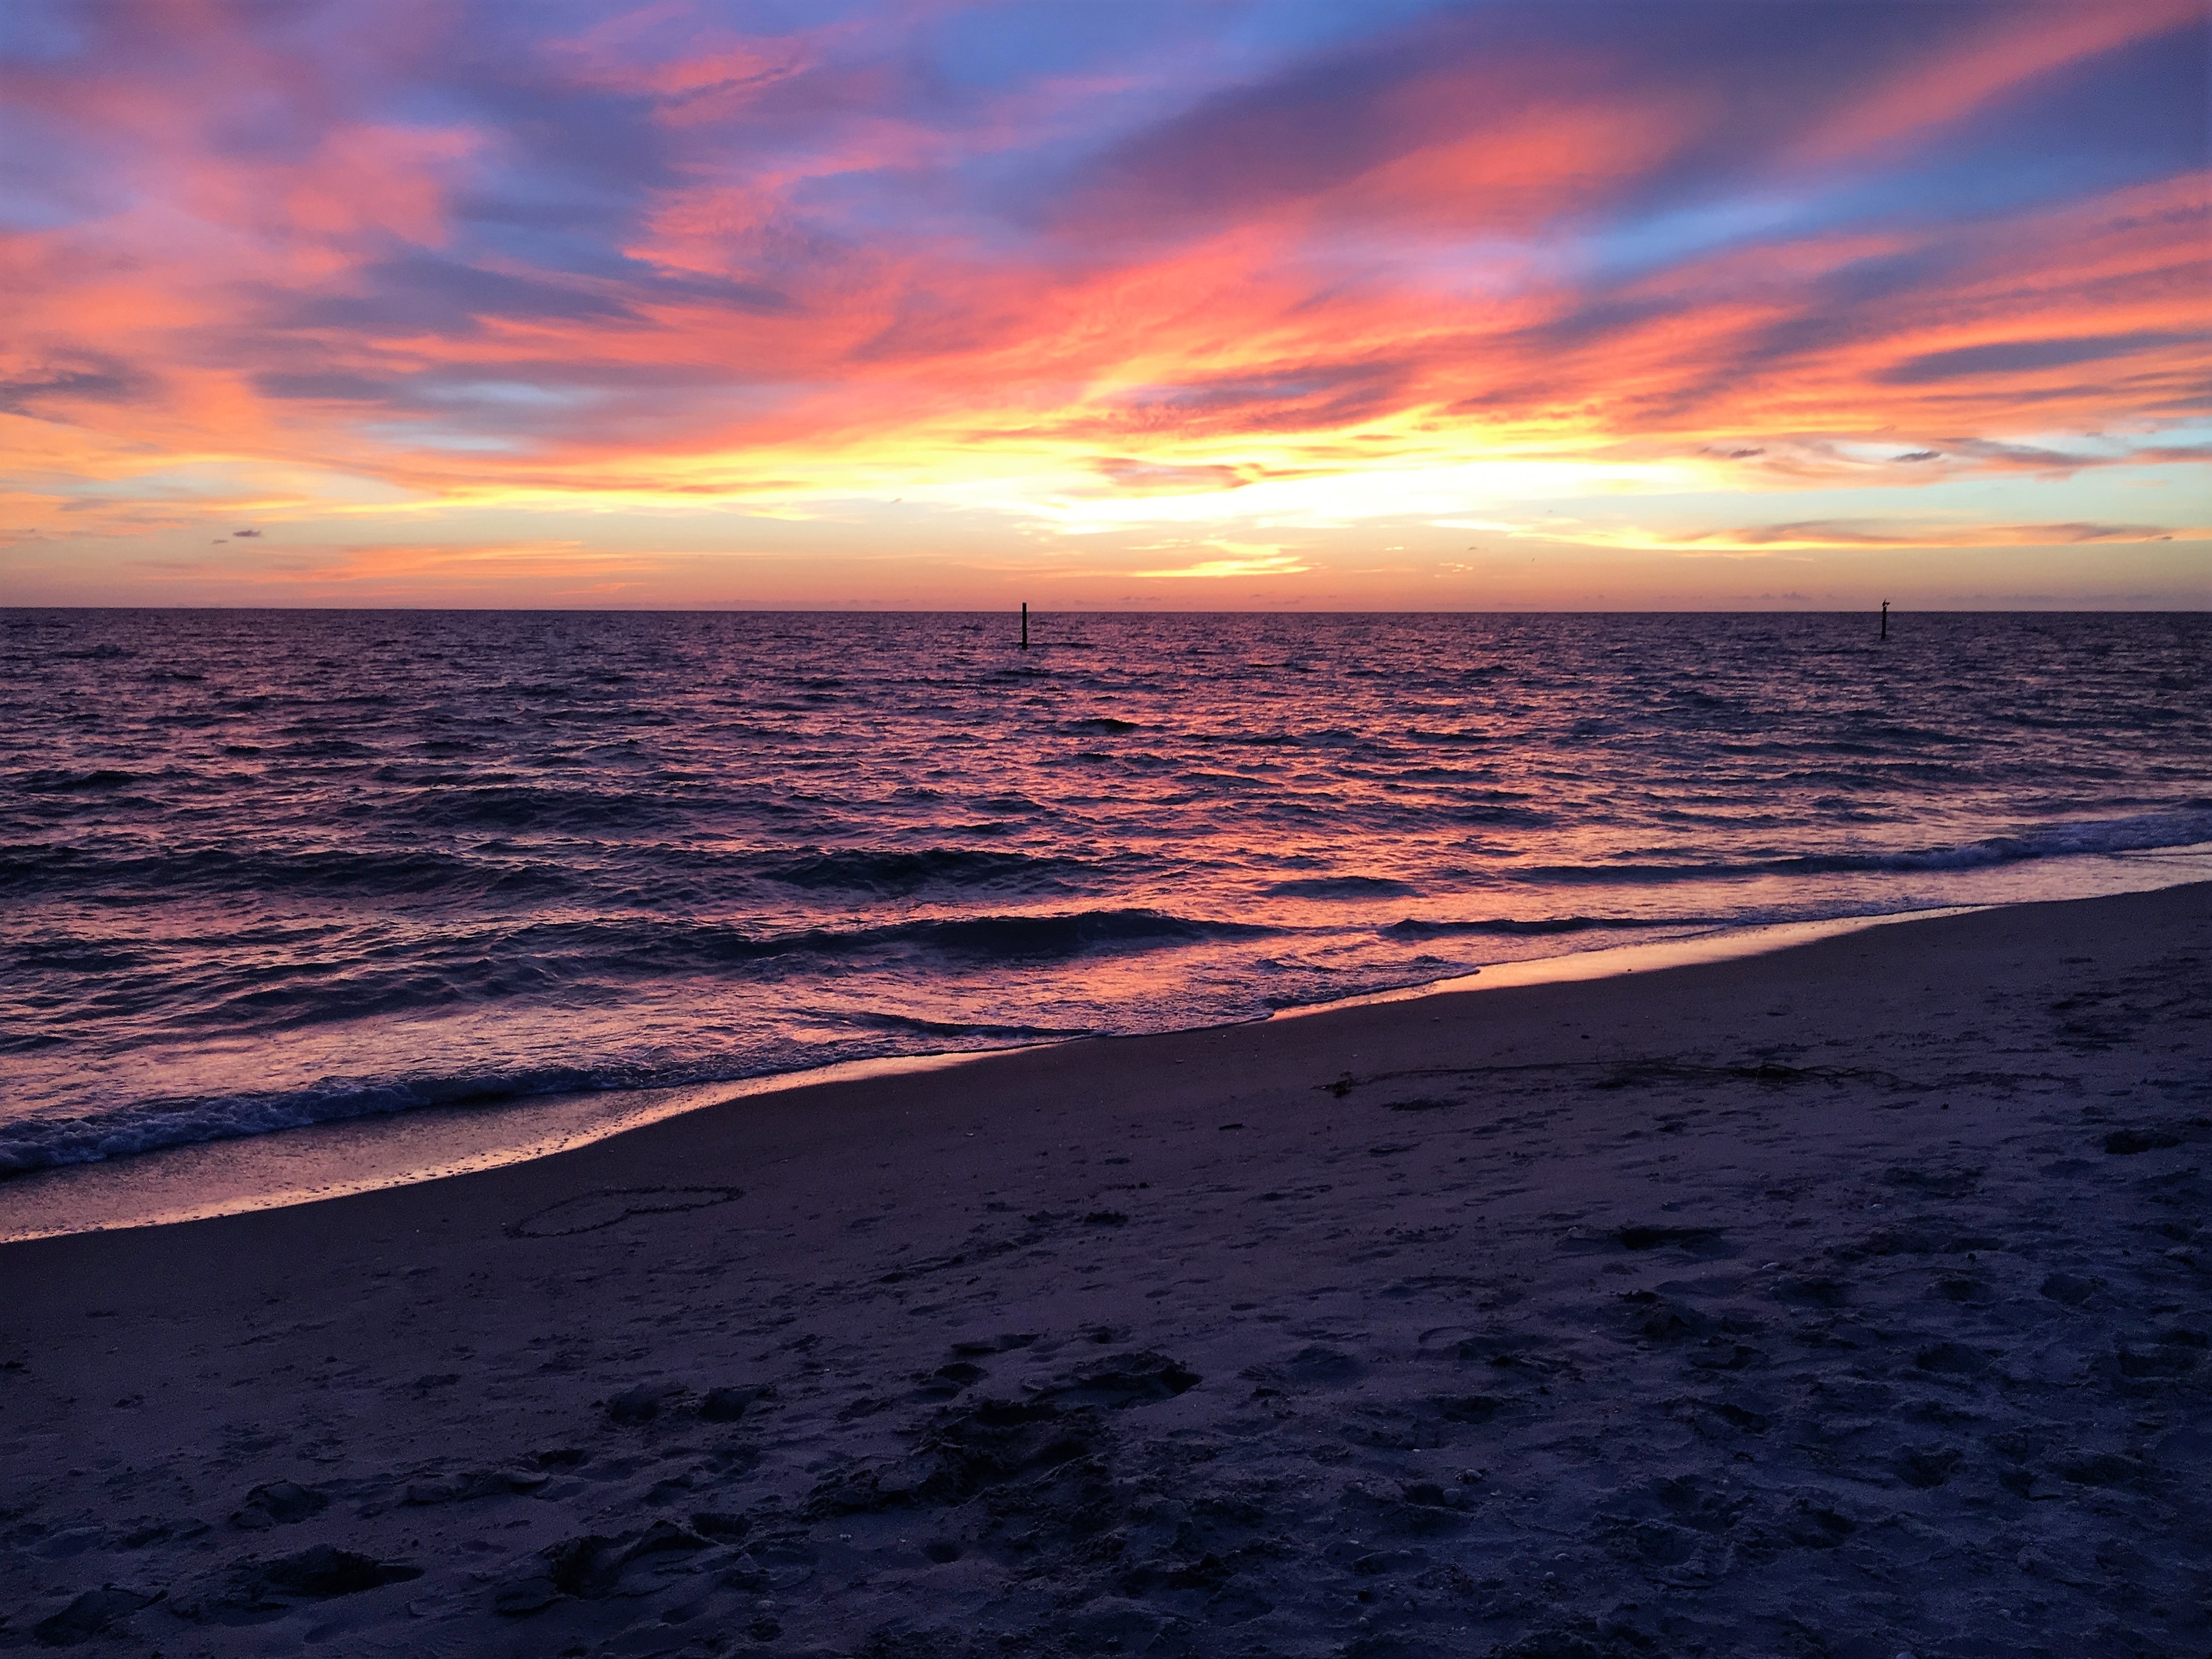
beach, sea, coast, nature, sand, ocean, horizon, light, cloud, sky, sun, sunrise, sunset, sunlight, shore, wave, dawn, dusk, evening, reflection, relax, scenic, peaceful, colorful, body of water, clouds, colors, cape, afterglow, beach sunset, sunset beach, gulf of mexico, wind wave